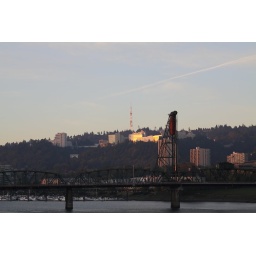
steel with pill hill in back ground